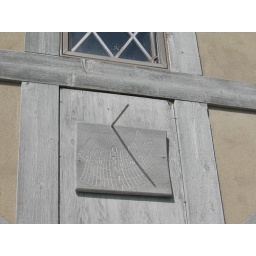
Sundial on beach house designed by Bill Hoest